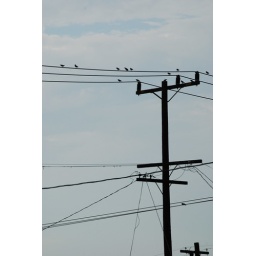
bird on the top wire taking aim at my car under them.